Ćići

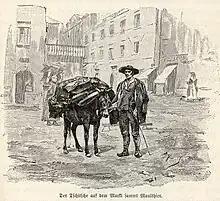
Drawing of a Ćić from 1891.

Ćić (plural Ćići) is an ethnonym and exonym in a broader sense for all the people who live in the mountainous Ćićarija area in Croatia and Slovenia. Alongside the term "Ćiribirci", in the narrow sense, it is an exonym referring to a community of the Istro-Romanians in the village Žejane in a small part of eastern Ćićarija and the villages around the former Lake Čepić west of the Učka range in Istria, Croatia.